Battle of Mór

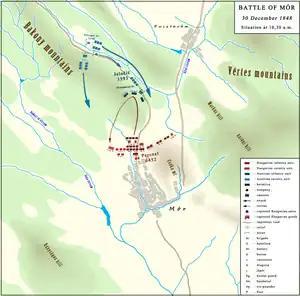
Battle of Mór 30 December 1848. Situation at 10.30

The attack of the cuirassiers tore apart the 6th Company of the 48th Battalion, which broke up and fled through the town towards Csákvár, and when they were attacked by the cuirassiers at the chapel on the outskirts of the town they fired a volley on them, then made their way towards the vineyards. The 48. battalion was in the vanguard, and one of its 32-man strong platoons was also pressed into the town, and after the enemy infantry had begun to push in the town from all sides, they attacked, on one of the streets, the cuirassiers which appeared in front of them, broke through them, and fled down the side streets.